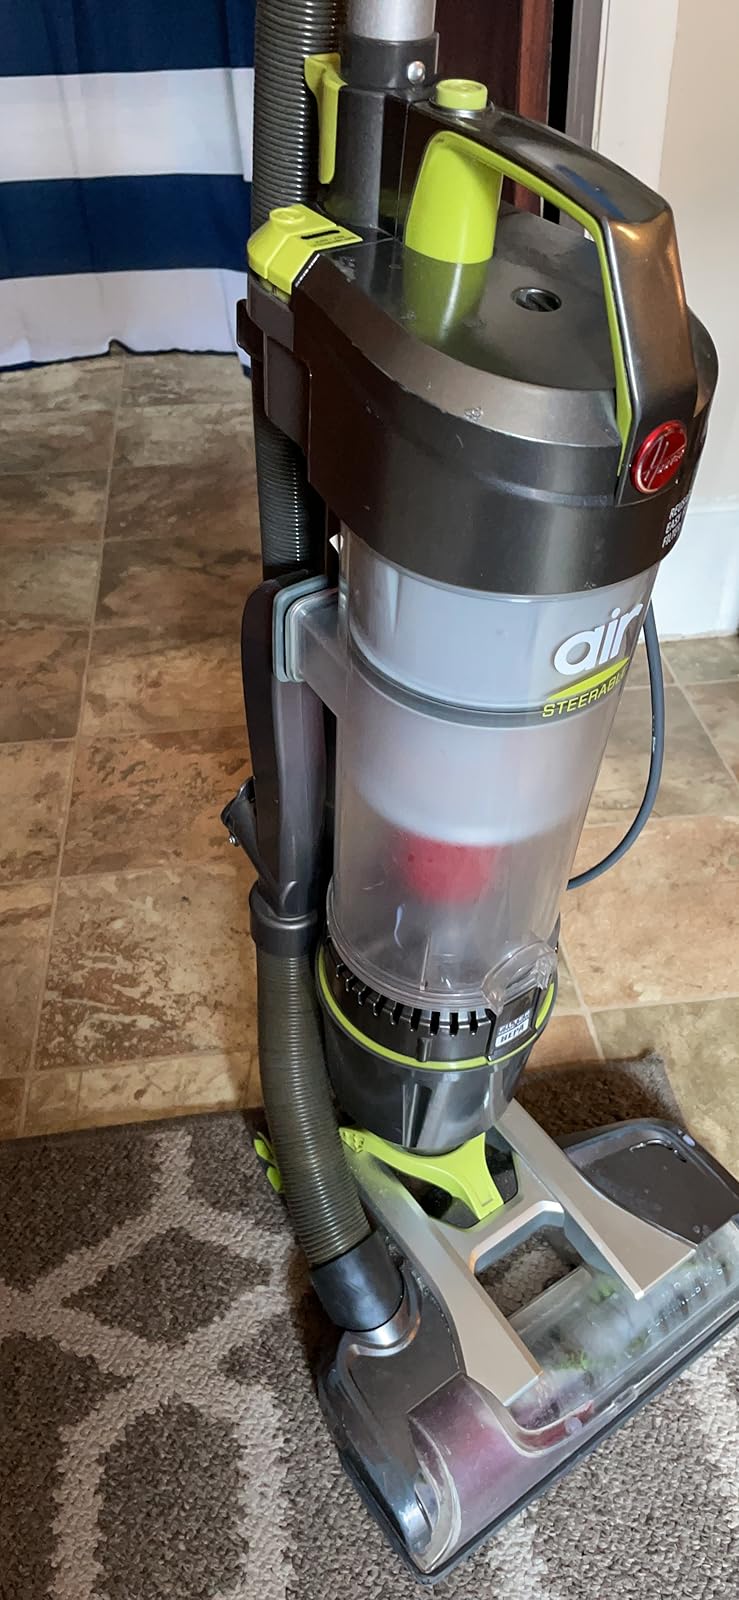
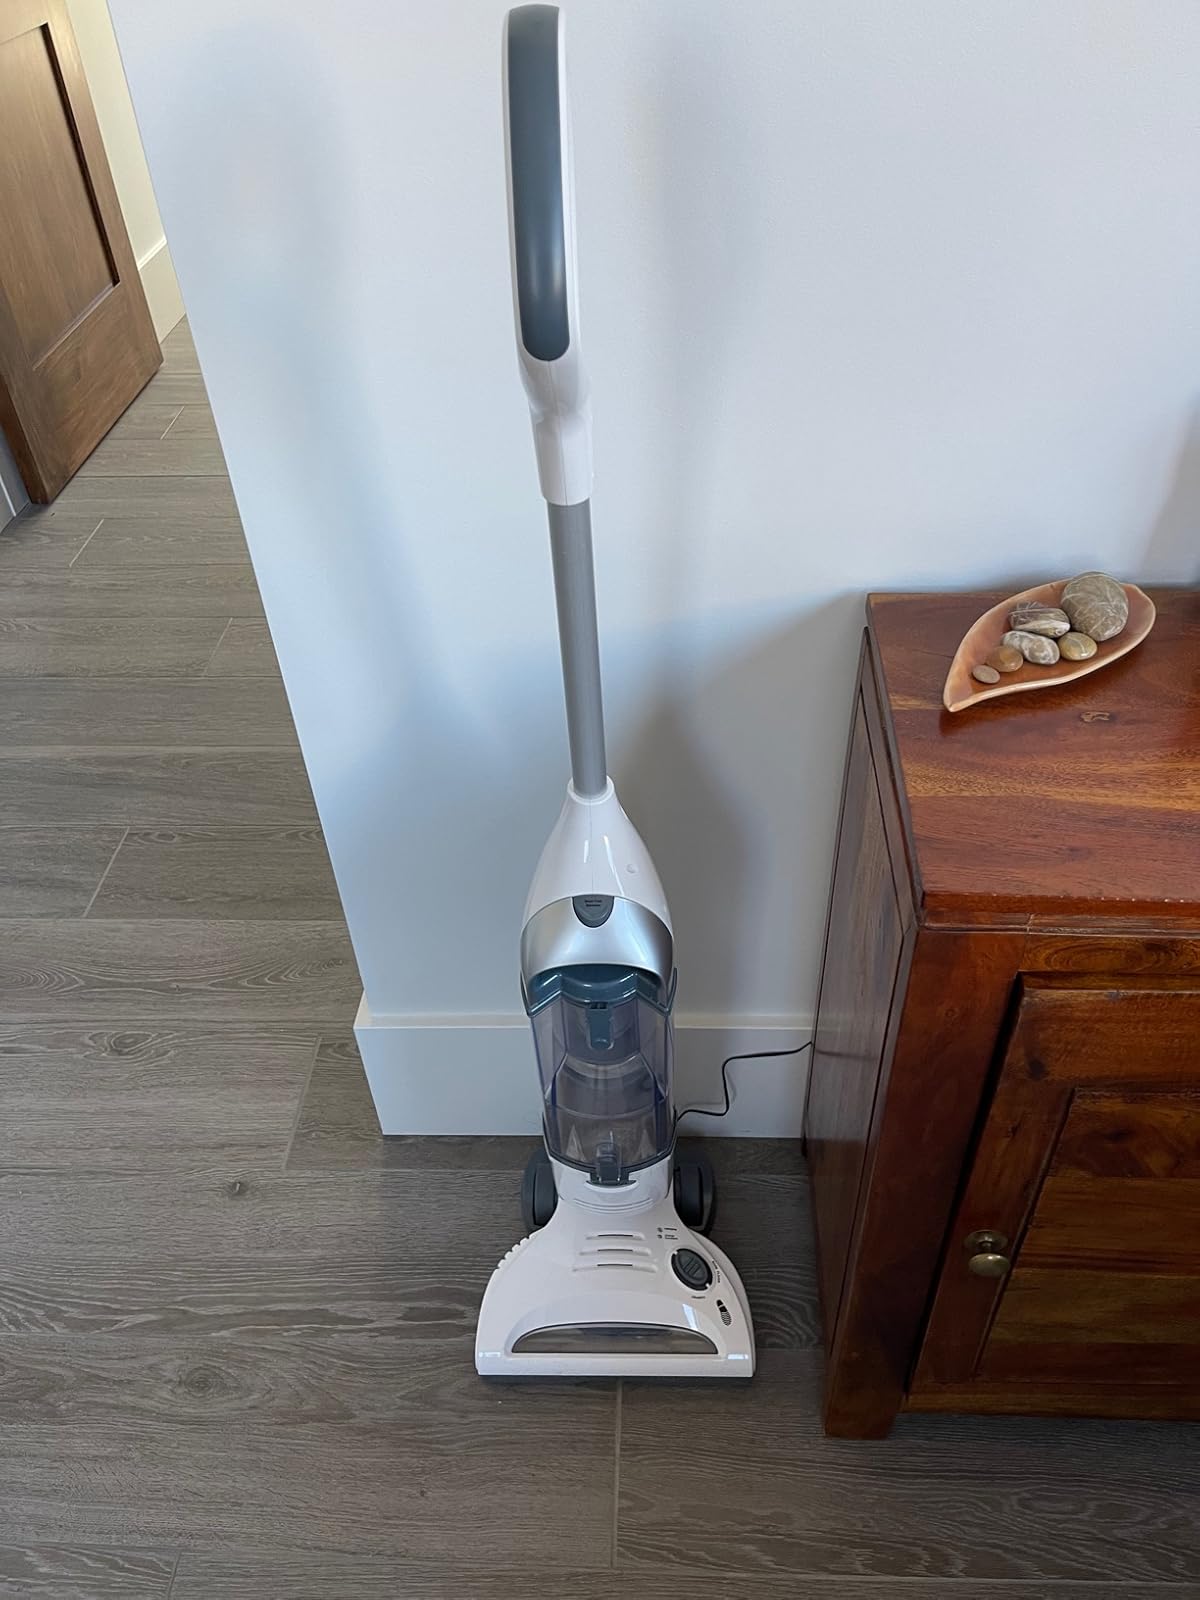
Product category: items_vacuum
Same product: no